Palencia mining basin

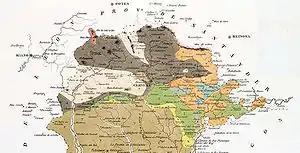
Detail of the geological map of the province of Palencia made by Casiano de Prado in 1856. Note that the areas corresponding to the mining basin correspond to the Carboniferous period (dark brown on the map).

The Palencia mining basin is located on the so-called Pisuerga-Carrión Unit, which is the easternmost part of the geological regions of the Cantabrian Area.